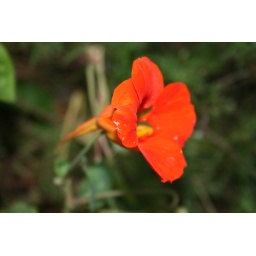
flowers and trees in San Diego, CA